List of populated places in the Tibet Autonomous Region

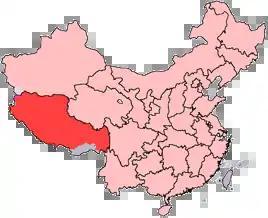
Tibet Autonomous Region, China

An alphabetical list of populated places, including cities, towns, and villages, in the Tibet Autonomous Region of western China.